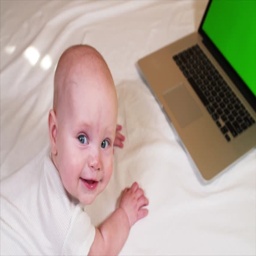
slow motion : cute smiling blue - eyed baby boy is lying on a bed in front of the laptop with chroma key screen